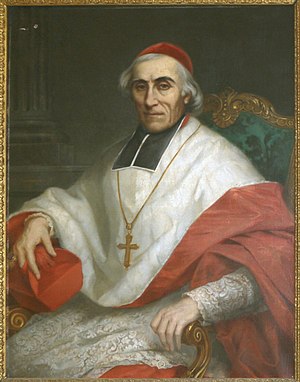
Joseph-Hippolyte Guibert
Joseph-Hippolyte Guibert.
Joseph-Hippolyte Guibert var en fransk kardinal.